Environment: real
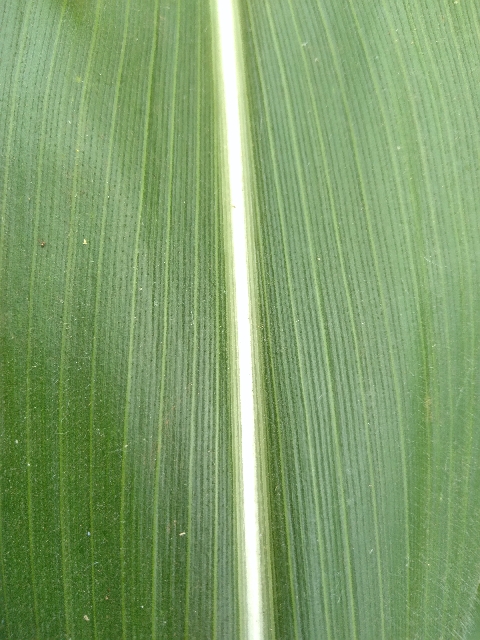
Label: healthy